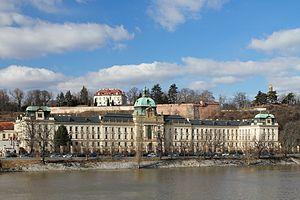
L’académie Straka est le siège du gouvernement de la République tchèque.